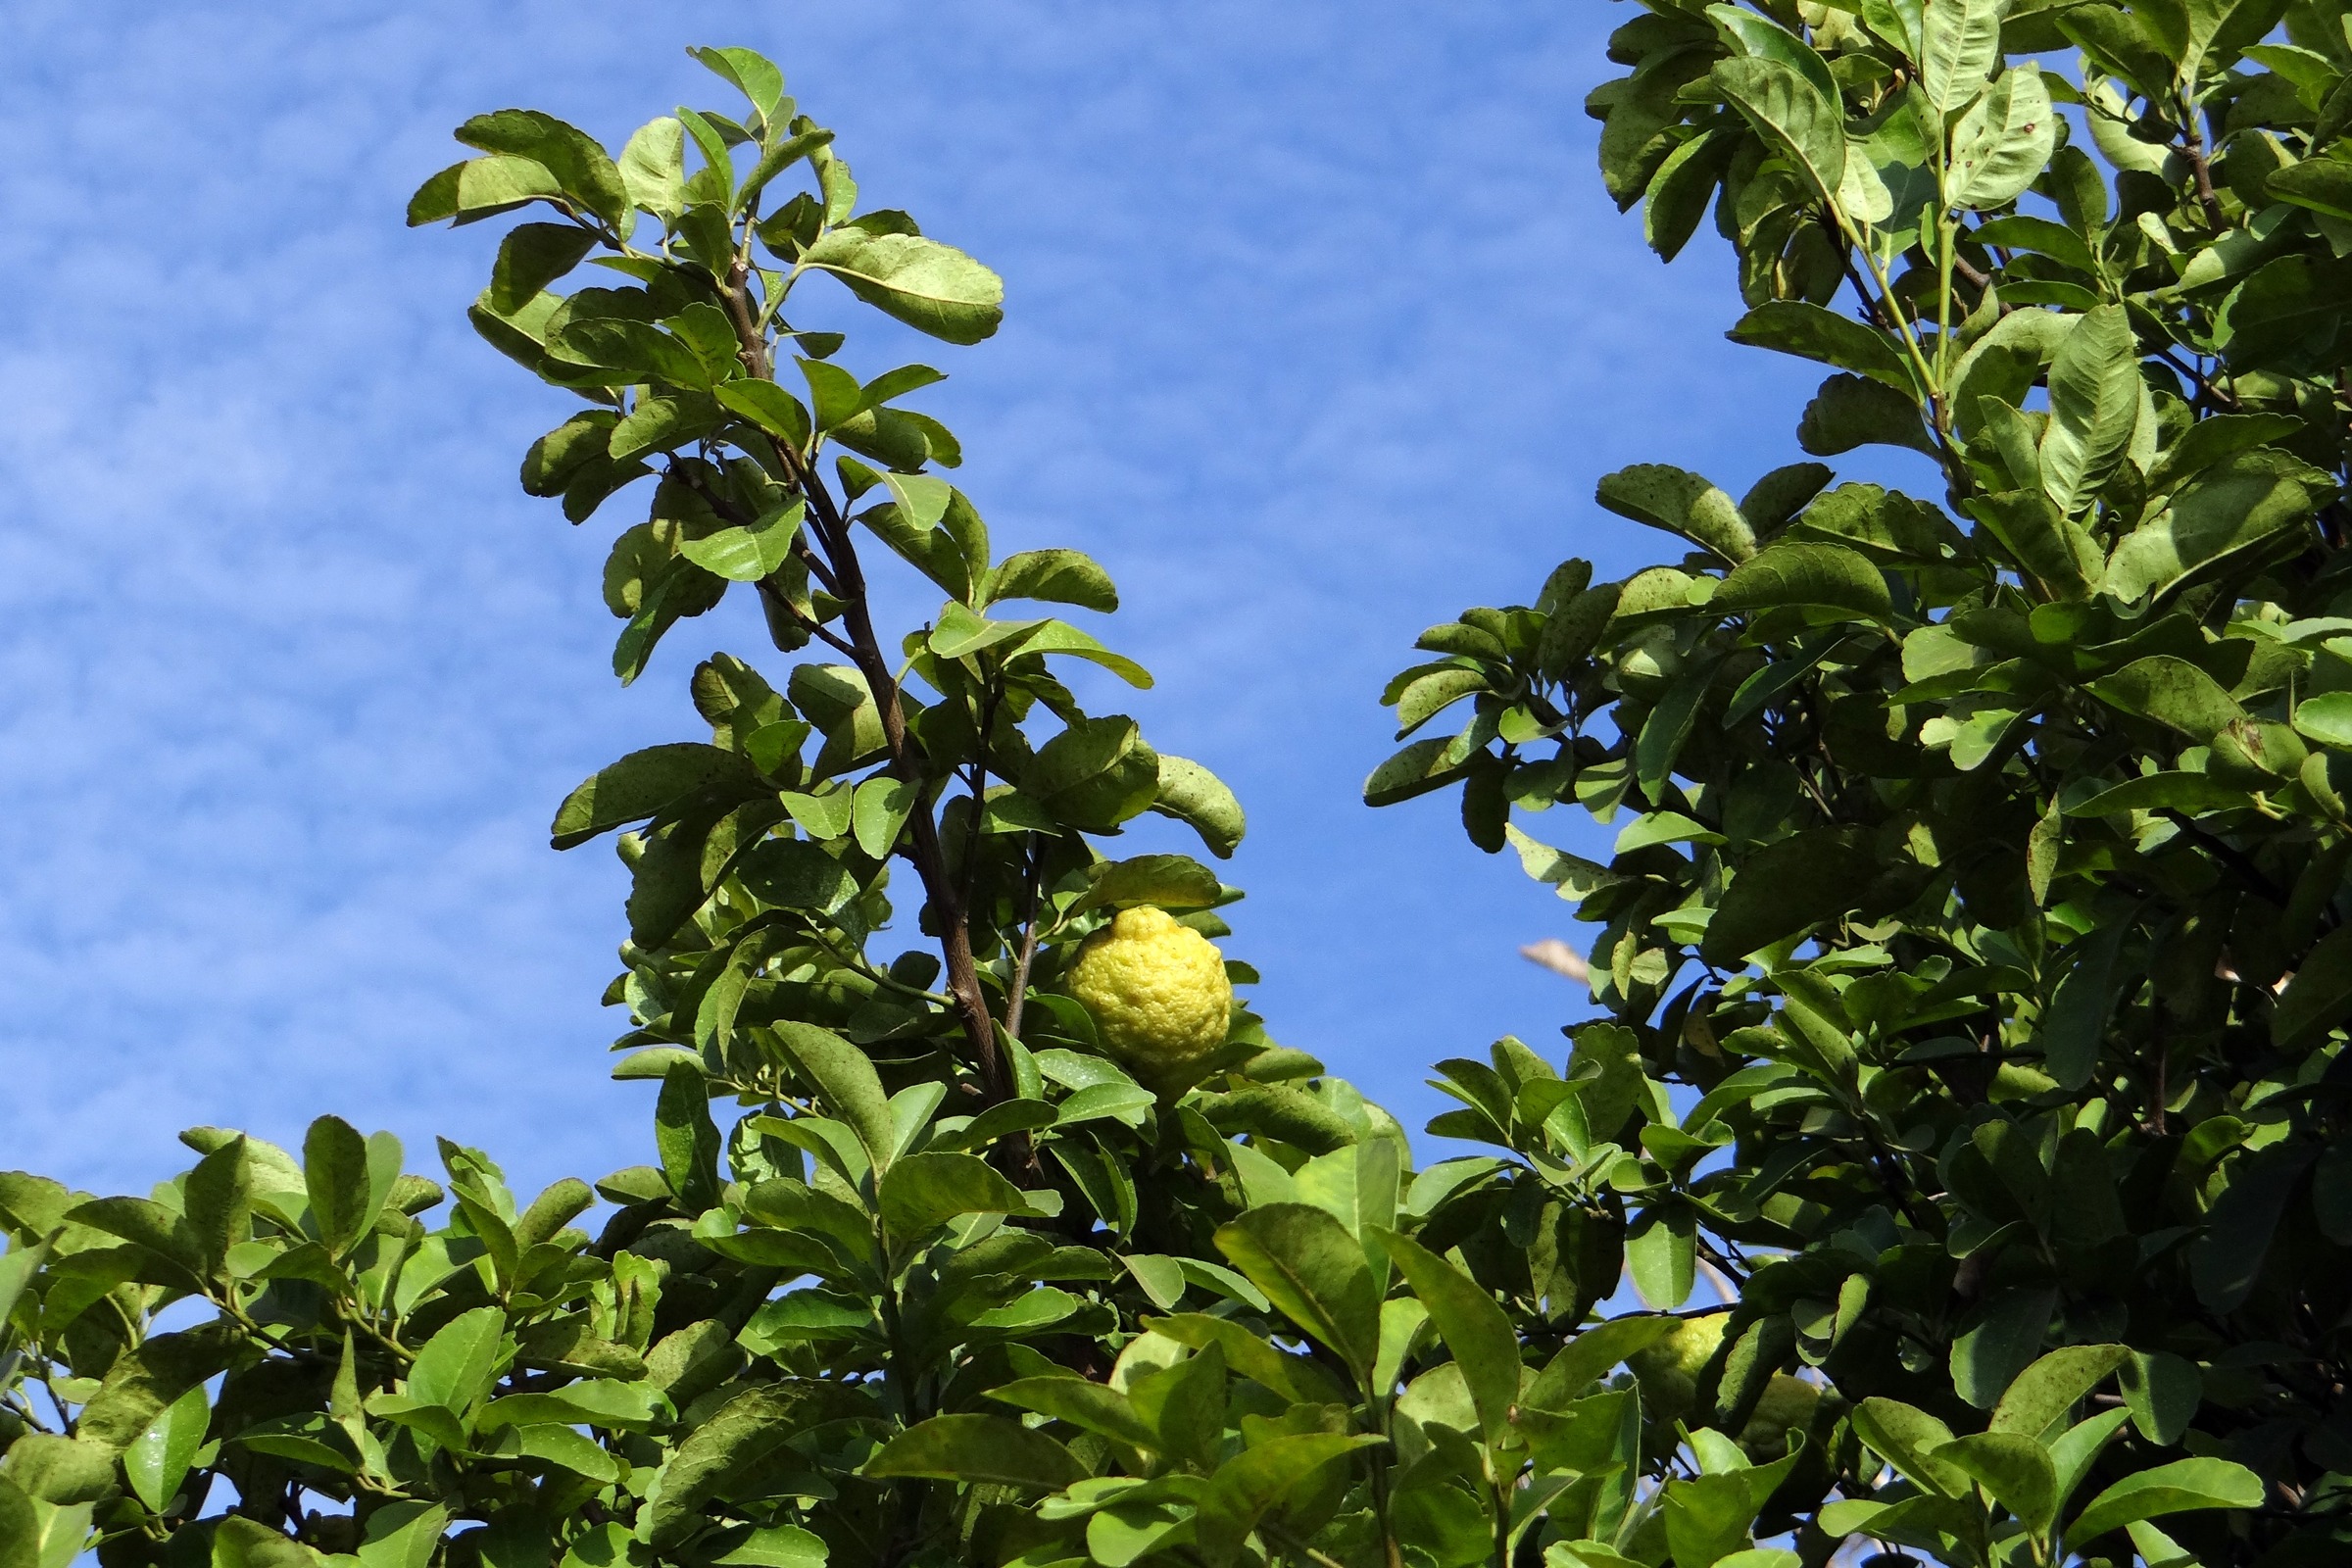
tree, nature, branch, blossom, plant, fruit, sunlight, leaf, flower, food, green, produce, evergreen, botany, garden, flora, lemon tree, shrub, india, citron, sour, flowering plant, vitamin c, woody plant, land plant, hulikatti